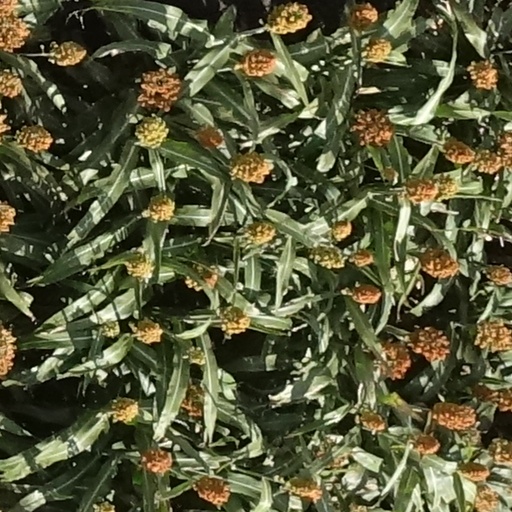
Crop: sorghum